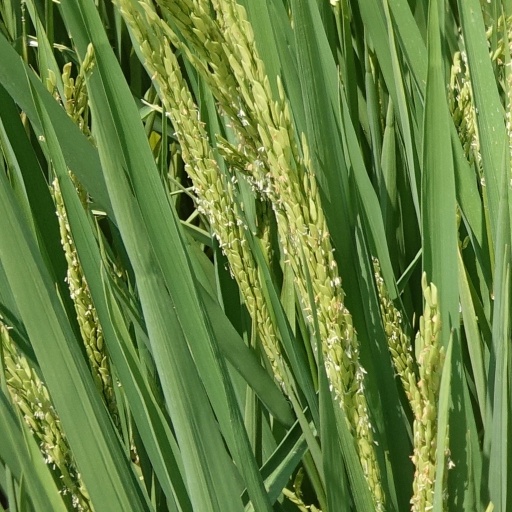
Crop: rice